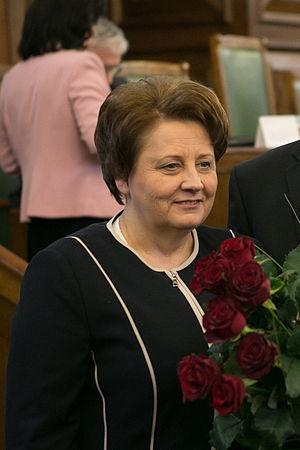
Les élections législatives lettonnes de 2014 se sont tenues le samedi 4 octobre 2014, afin d'élire les cent députés de la douzième législature de la Saeima.